Max Eitingon

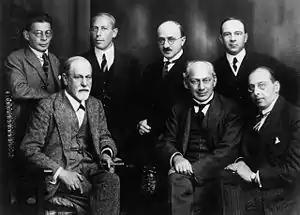
Psychoanalysts committee in 1922 (From left to right): Otto Rank, Sigmund Freud, Karl Abraham, Max Eitingon, Sándor Ferenczi, Ernest Jones, Hanns Sachs

Max Eitingon (26 June 1881 – 30 July 1943) was a German medical doctor and psychoanalyst, instrumental in establishing the institutional parameters of psychoanalytic education and training.